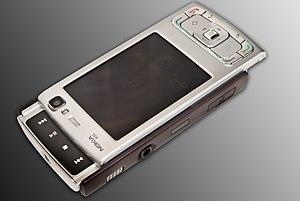
Le Nokia N95 est un smartphone de Nokia. Il a été dévoilé en septembre 2006 lors du Nokia World Forum 2006 et sa livraison est effective depuis avril 2007. Son prix de lancement fut de 199 €. Il est basé sur la 3ᵉ édition du système d'exploitation Symbian S60. Il est le premier combiné Nokia HSDPA et intégrant un récepteur GPS. Il dispose d'un appareil photo de 5 Mp et d'une connectivité haut débit mobile de 3.5G.